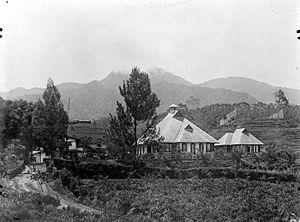
Le kabupaten de Tulungagung, en indonésien Kabupaten Tulungagung, est un kabupaten d'Indonésie situé dans la province de Java oriental.